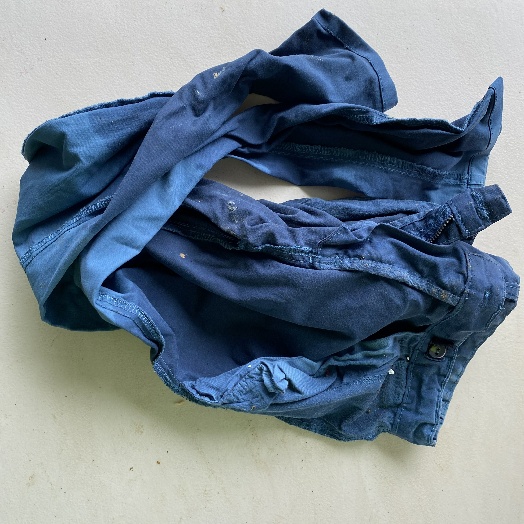
Label: Textile Trash